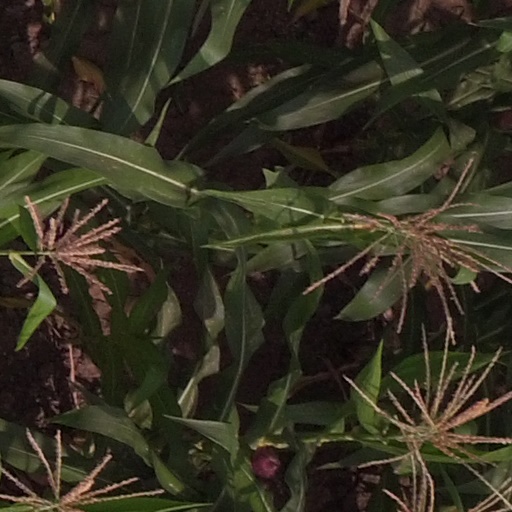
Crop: maize; corn